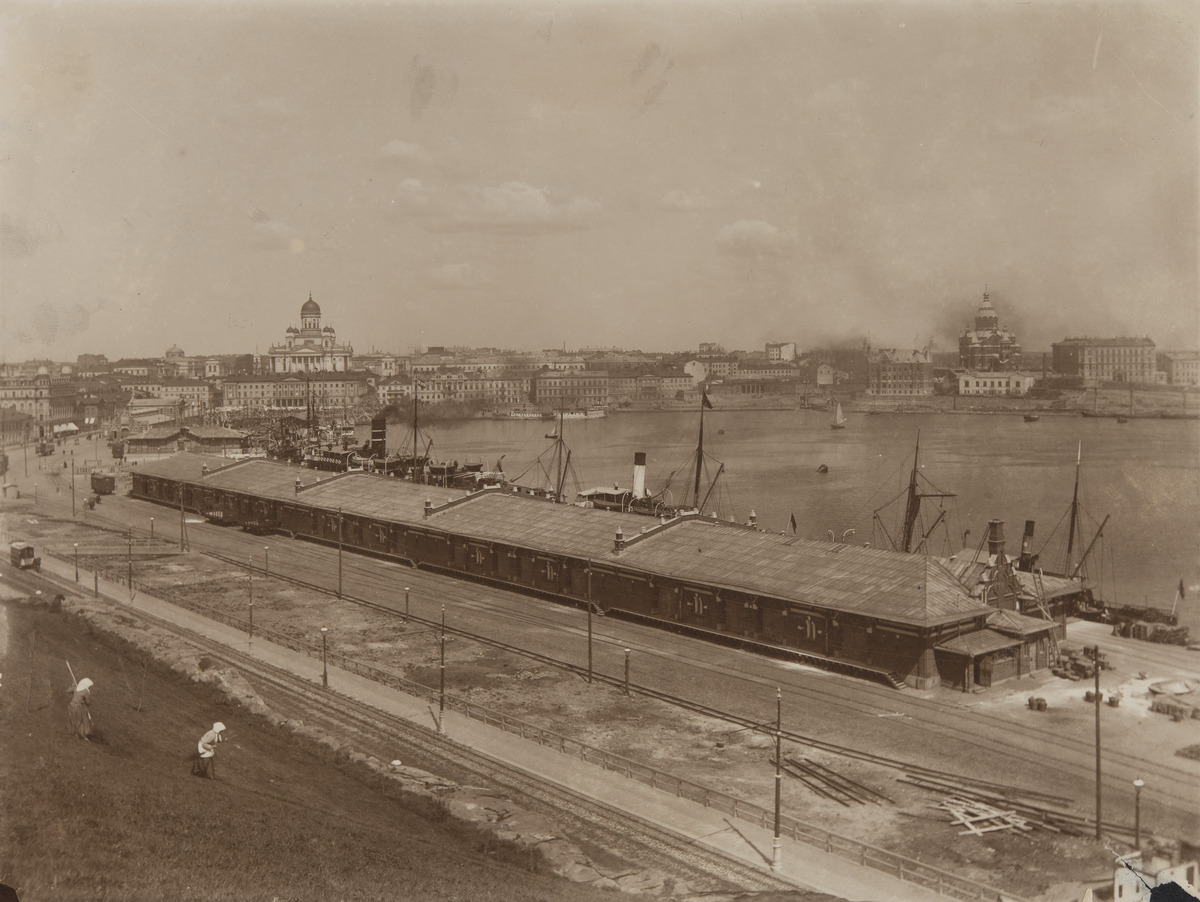
Näkymä Ulriikanporinvuorelta (nykyisin Tähtitorninvuori) Eteläsatamaan
sisällön kuvaus: Näkymä Ulriikanporinvuorelta (nykyisin Tähtitorninvuori) Eteläsatamaan. Etualalla Saunakatu (myöh. Etelärantatie, nyk. Laivasillankatu), makasiineja ja satamarata tavaravaunuineen. Makasiinilaiturissa kiinnittyneenä höyrylaivoja, joista yksi

F.Å.Å

-

S.H.O:n matkustaja-alus. Puistossa menossa nurmen haravointityöt ja kadulla on tulossa hevosvetoinen raitiovaunu matkallaan katolisen kirkon luona olevalle päätepysäkille. mustavalkoinen
Ajankohta: kuvausaika 1890 -luku
Paikka: Suomi, Uusimaa, Helsinki, Ullanlinna Helsinki, Eteläsatama. Laivasillankatu
Aiheet: kadut, puistot, satamat, rautatiet, junanvaunut, tavaravaunut, laivat, höyrylaivat, rakennukset, asuinrakennukset, varastot, makasiinit, kirkkorakennukset, puutarhatyöntekijät, raitiovaunut